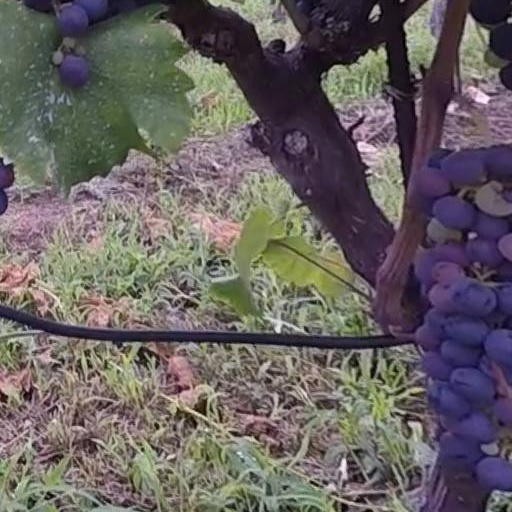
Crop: grape